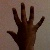
The image shows a hand gesture representing the number 5 in Indian Sign Language.